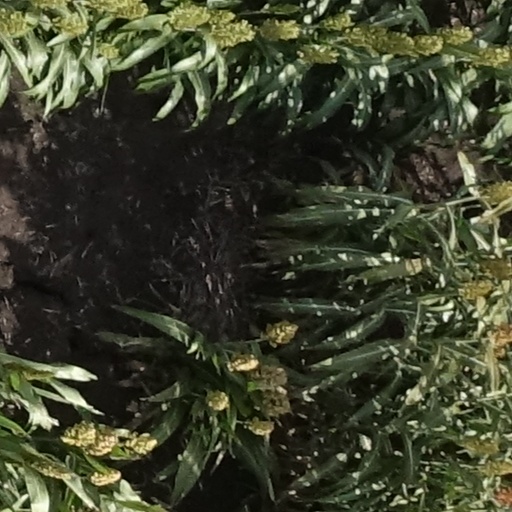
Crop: sorghum